Indonesia omnibus law protests

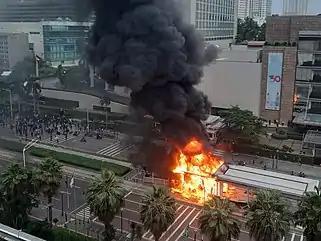
The Bundaran HI bus station burns during the protests on 8 October 2020. 11 other TransJakarta bus stations were also damaged.

The law sparked protests, originating in Java in January 2020. Protesters are concerned that the law could hurt both workers, specifically that it "would harm workers by reducing severance pay, cutting mandatory leave, allowing longer work hours, and permitting the hiring of contract and part-time workers in place of full-time employees"; and the environment, specifically that it "would lead to the deforestation of forests that are essential in controlling carbon emissions and slowing climate change" according to environmentalists. Several labour unions say that the law should include representatives from labour unions and not just investors. The government says that the law could help Indonesia's fallen economy during the COVID-19 pandemic. As of 8 October, at least 400 protesters have been detained, ranging from peaceful protesters to rioters.